The Hoobs

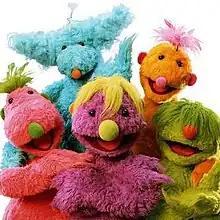
The Hoobs: Hubba Hubba (Blue), Roma (Orange), Tula (Pink), Iver (Purple) and Groove (Green)

The Hoobs is a live-action/animated children's television series created and produced by The Jim Henson Company and Decode Entertainment for Channel 4. A total of 250 episodes were produced across five series.